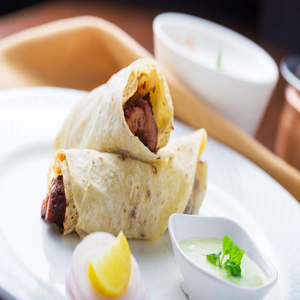
Dish: kathiroll